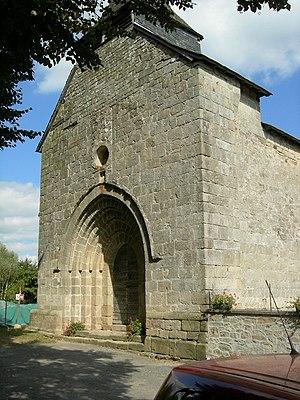
Eglise de Soudaine Lavinadière
Cet article recense les monuments historiques de la Corrèze, en France.
Cet article recense les sites retenus pour le loto du patrimoine en 2018.
Soudaine-Lavinadière est une commune française située dans le département de la Corrèze en région Nouvelle-Aquitaine.